Marc Boblet

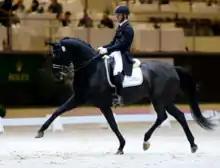
Marc Boblet and "Noble Dream" (2016)

Marc Boblet (born 1 September 1971) is a French Olympic dressage rider. Representing France, he competed at the 2008 Summer Olympics in Beijing where he finished 20th in the individual competition and 6th in the team competition.